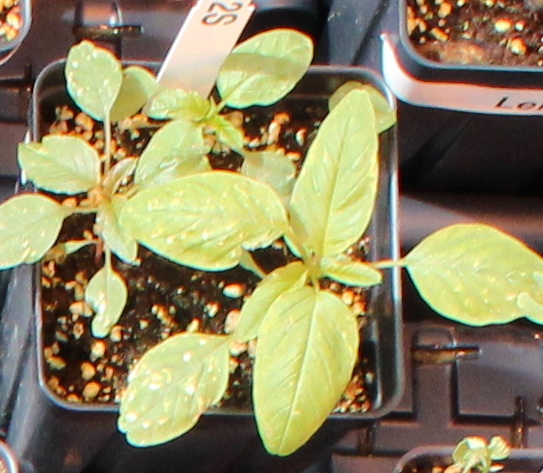
Label: Palmer Amaranth